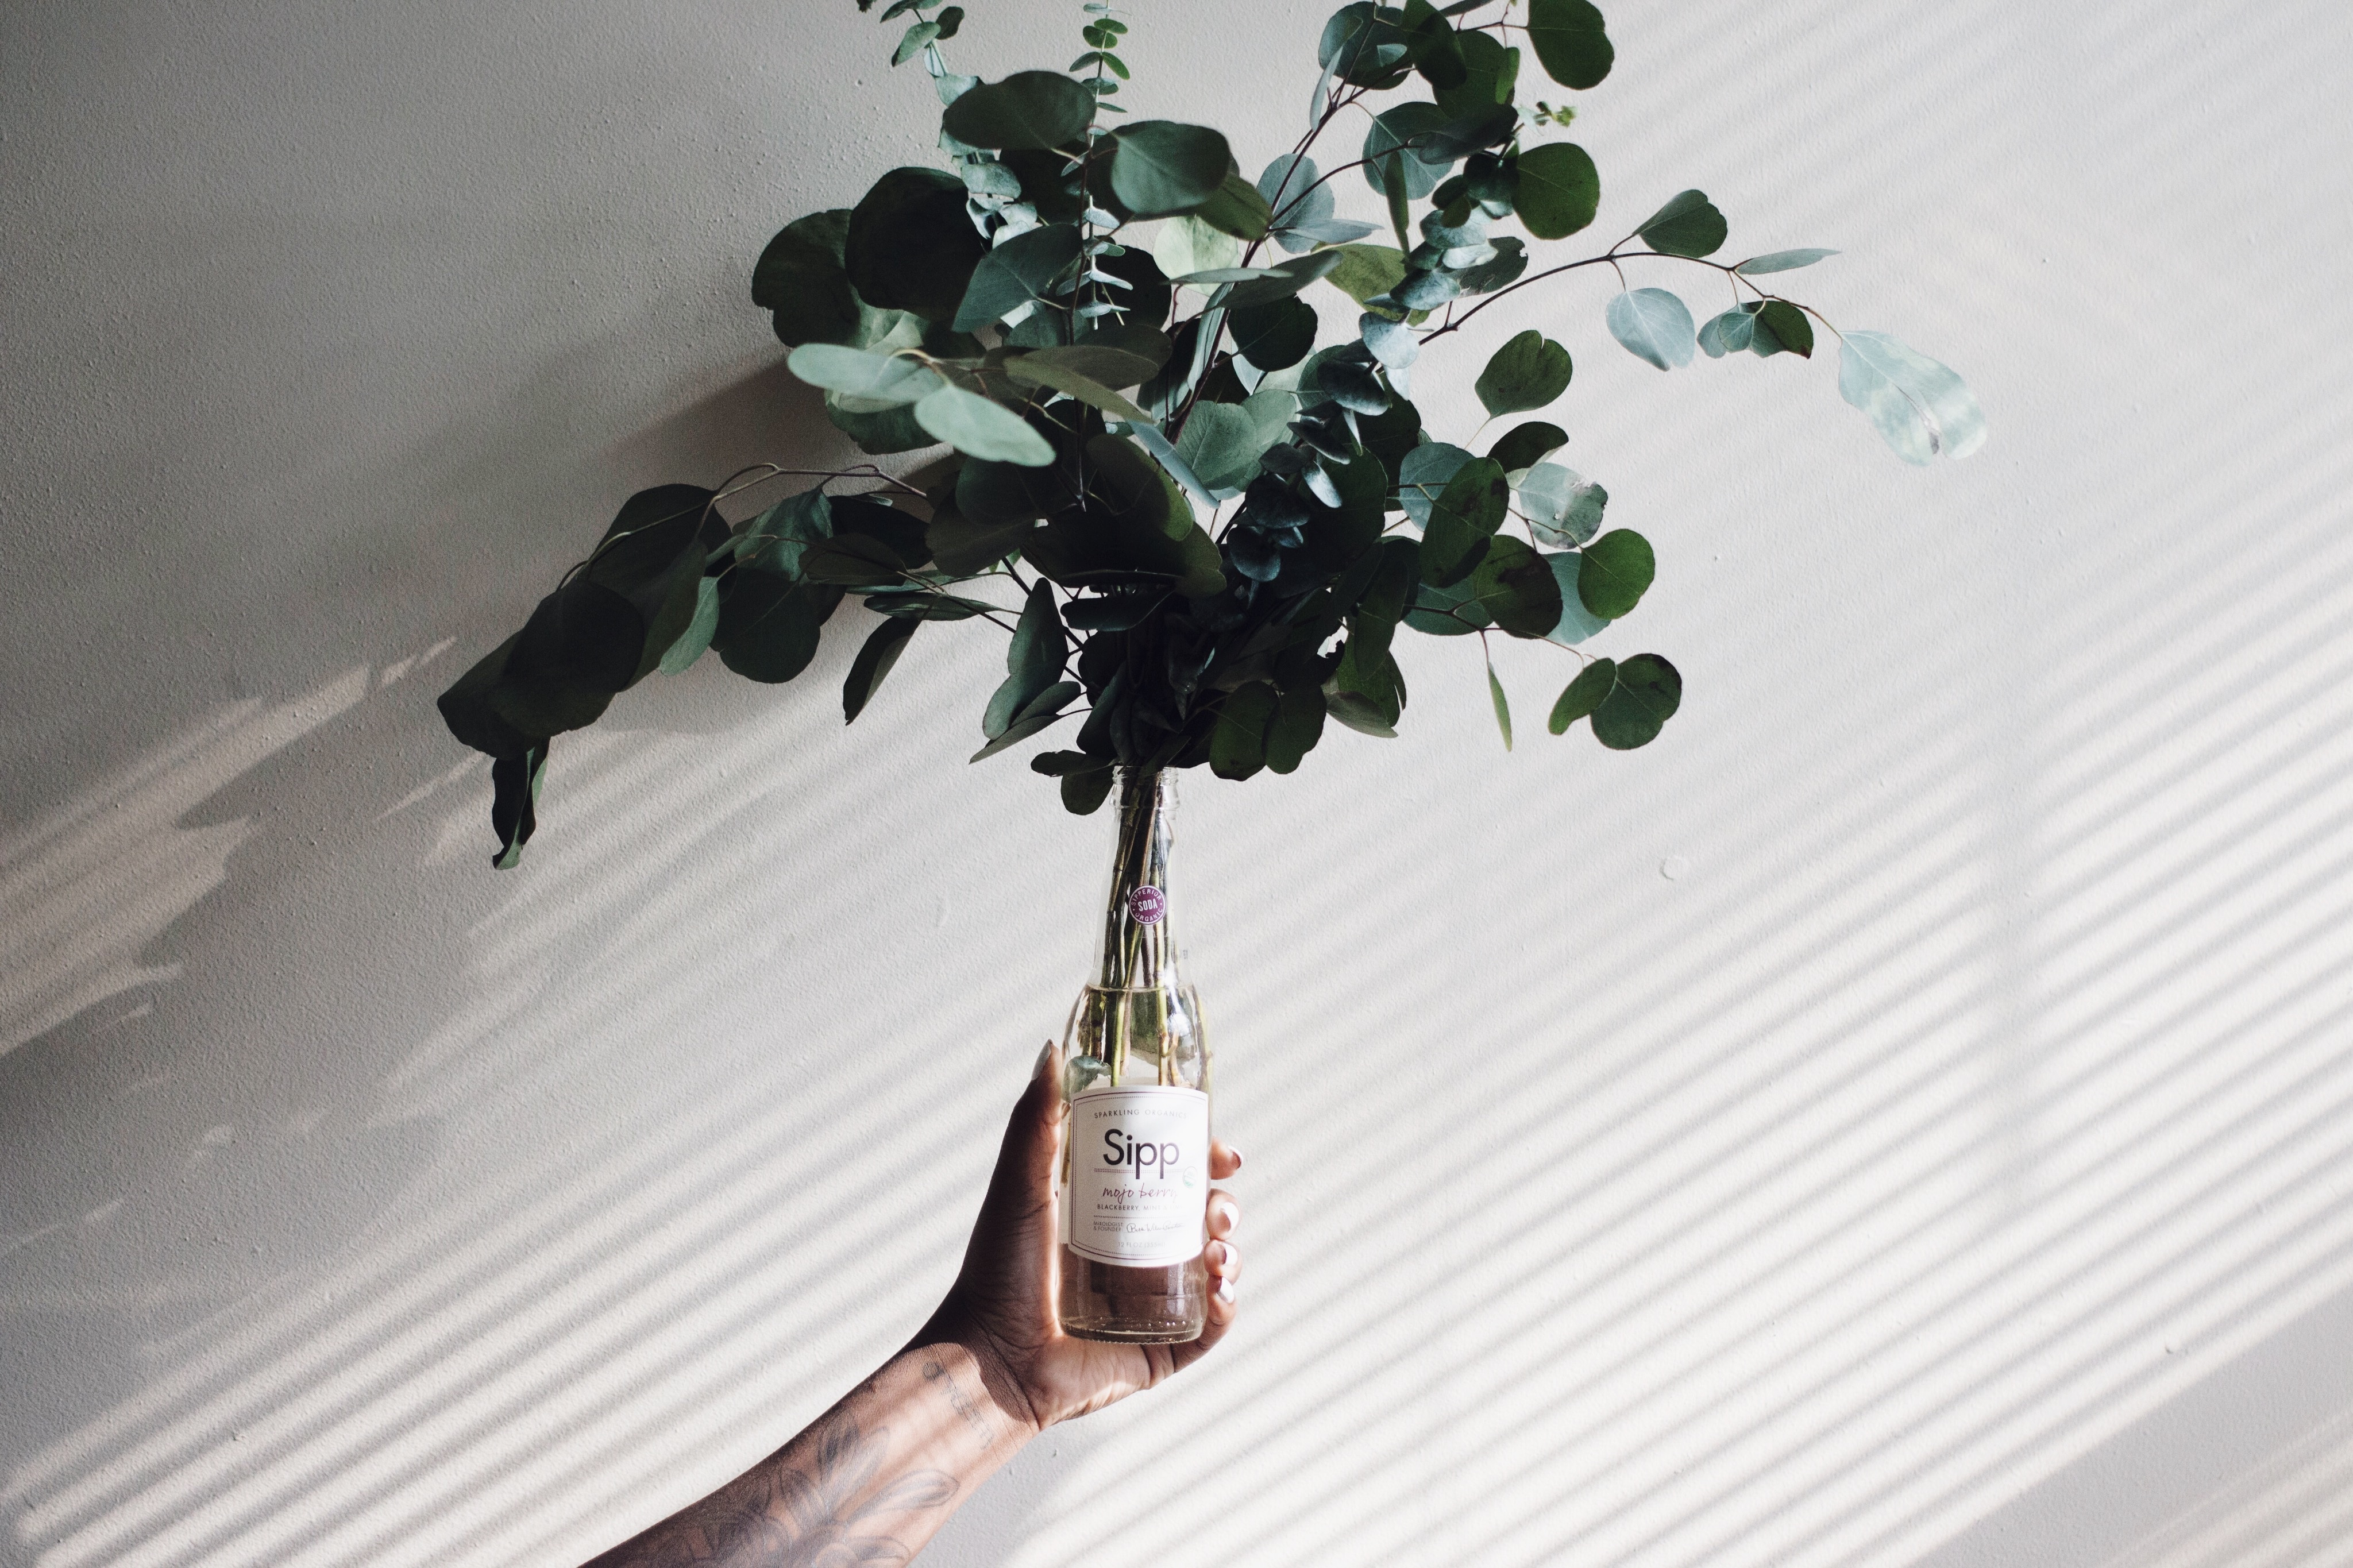
tree, branch, plant, leaf, flower, produce